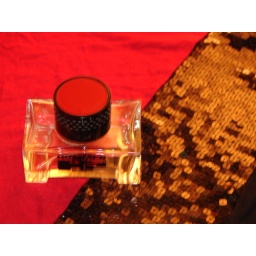
Hummer bottle in red and black background